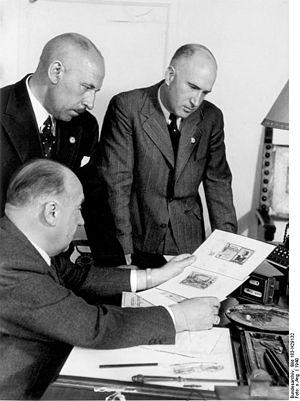
Emil Johann Rudolf Puhl était un économiste nazi et un banquier durant la Seconde Guerre mondiale.